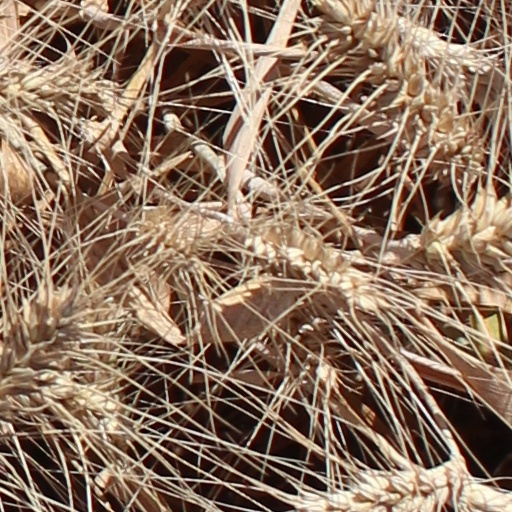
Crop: wheat